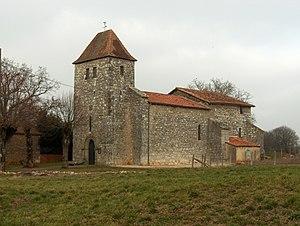
Eglise de Lussac - Charente - France - Europe